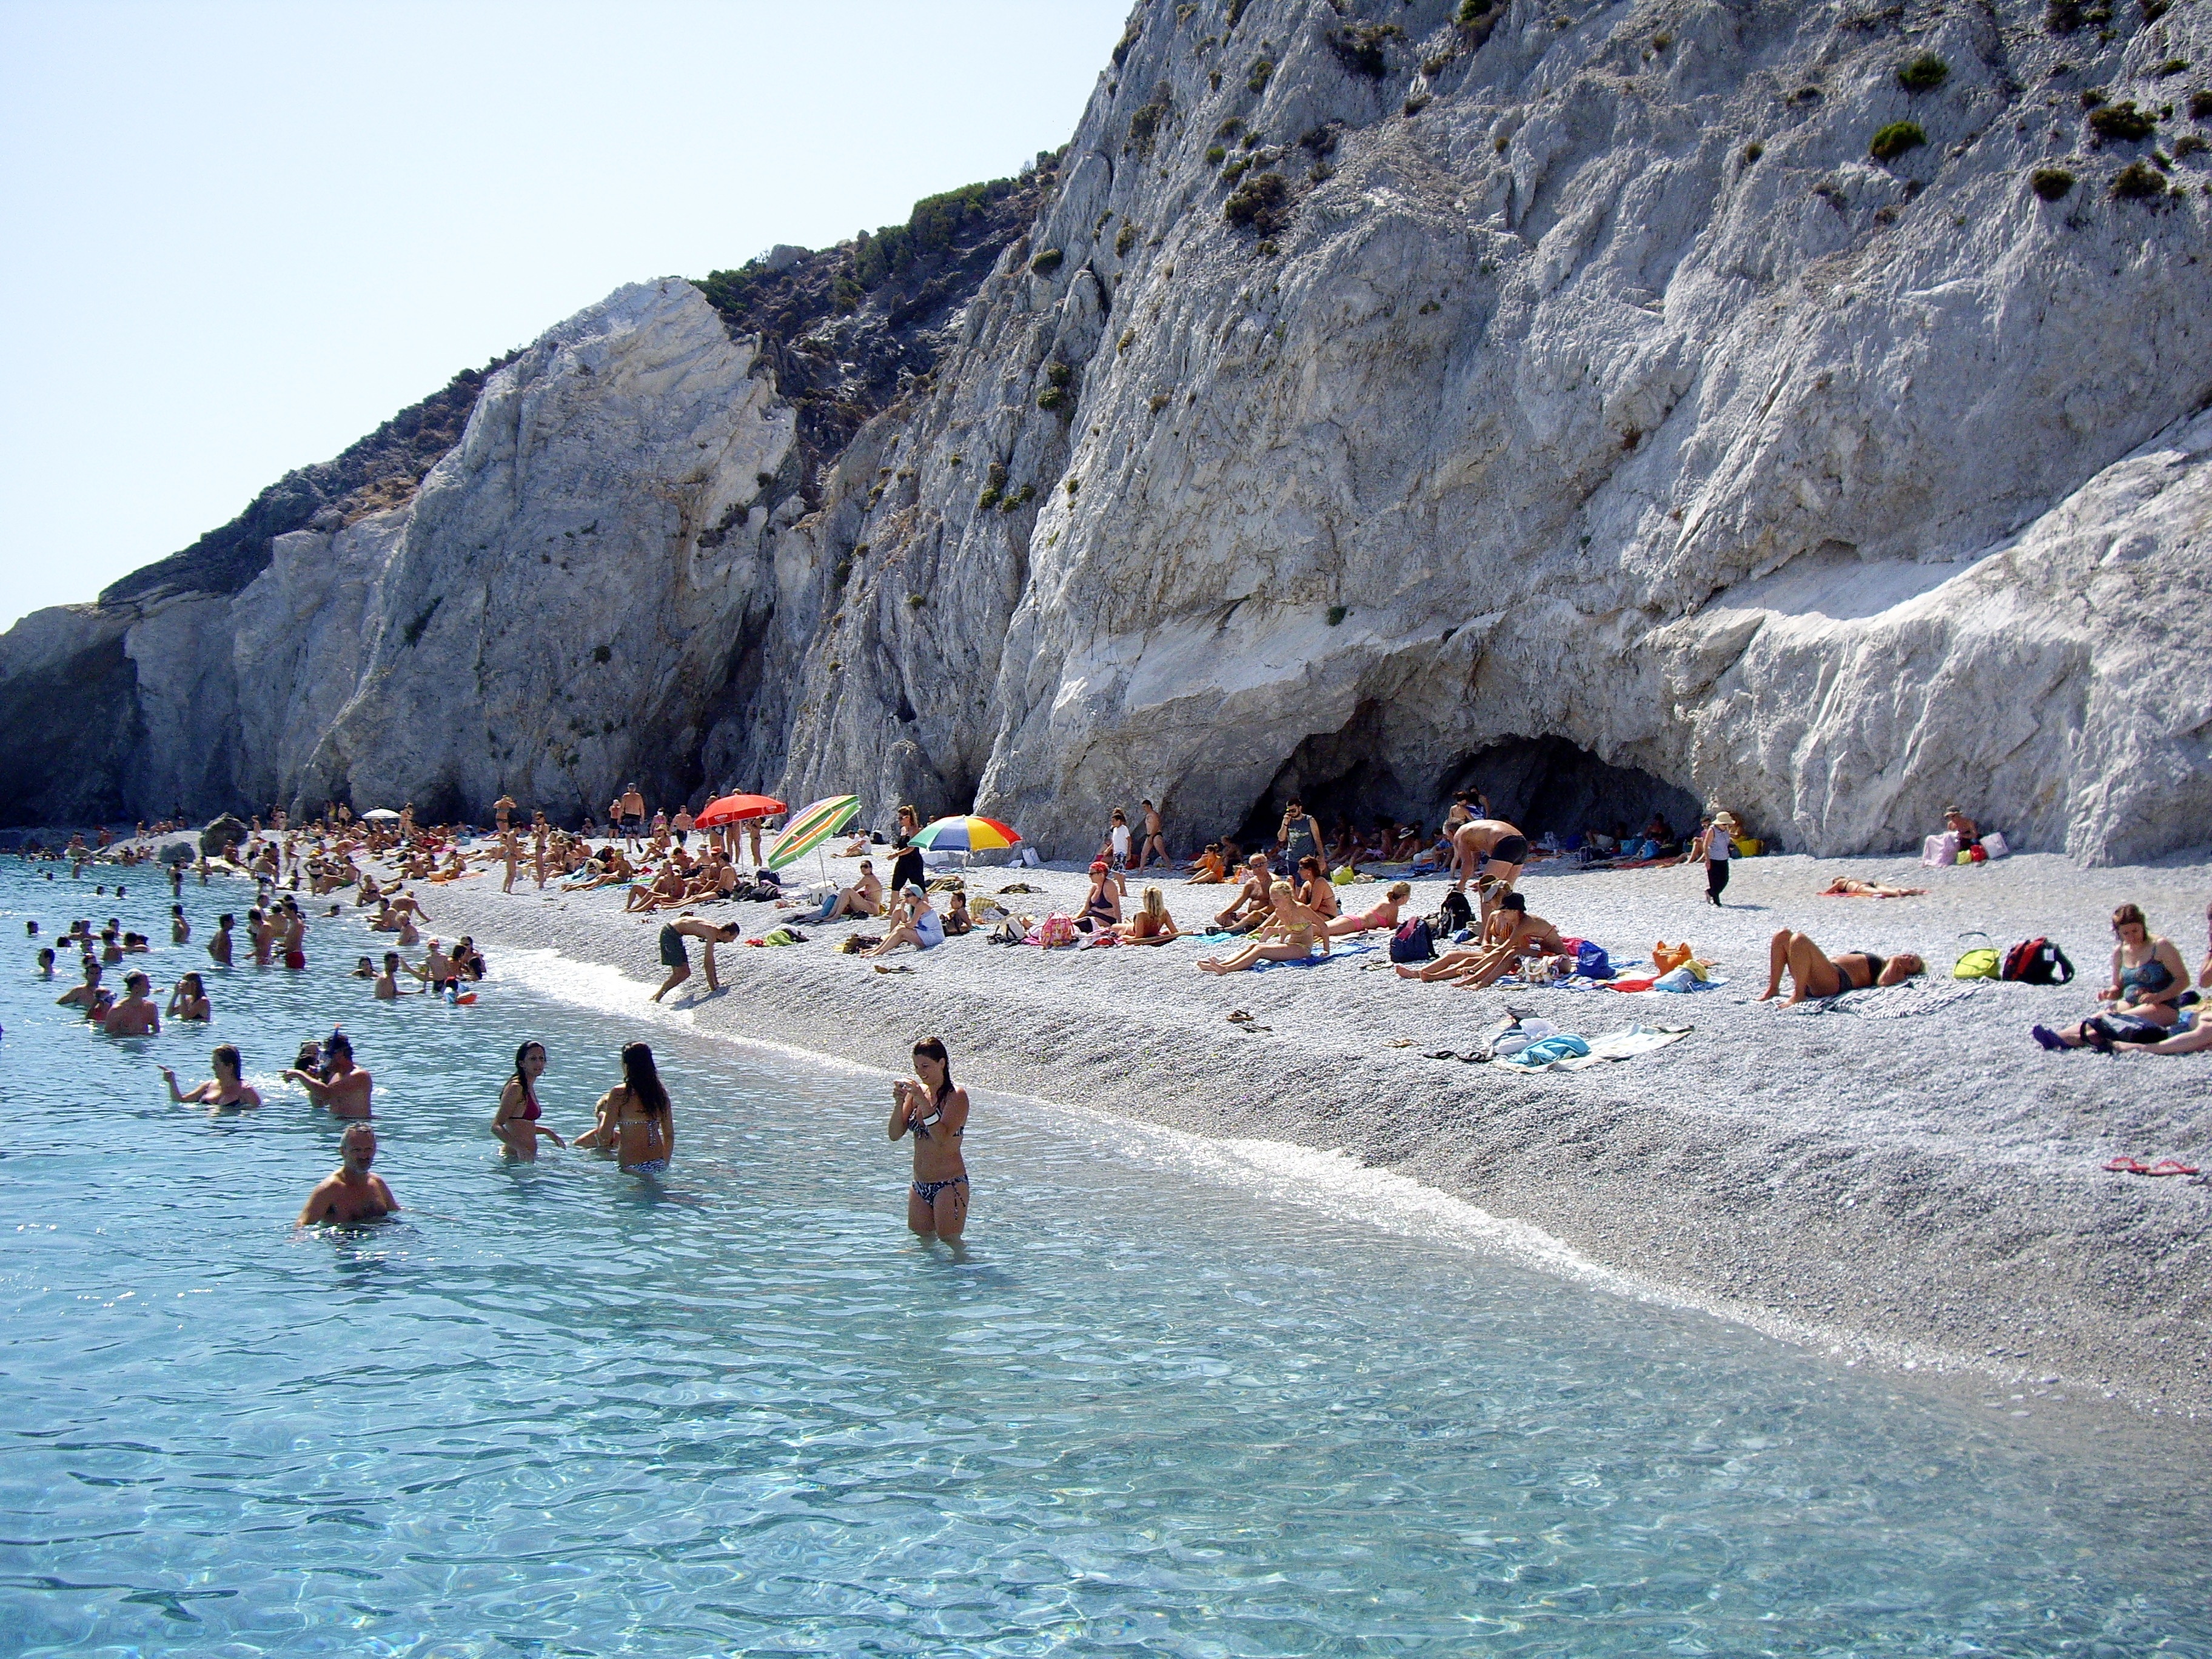
beach, sea, coast, wave, vacation, travel, europe, bay, tourism, boating, greece, cape, greek island, skiathos island